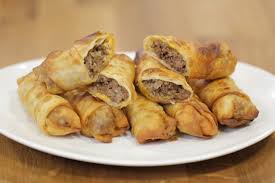
Yemek: borek